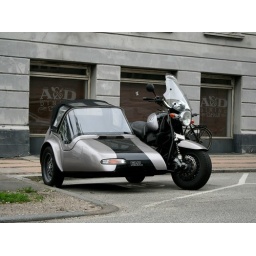
Seriously! I was walking by and noticed a baby seat in the side car of this motorcycle.